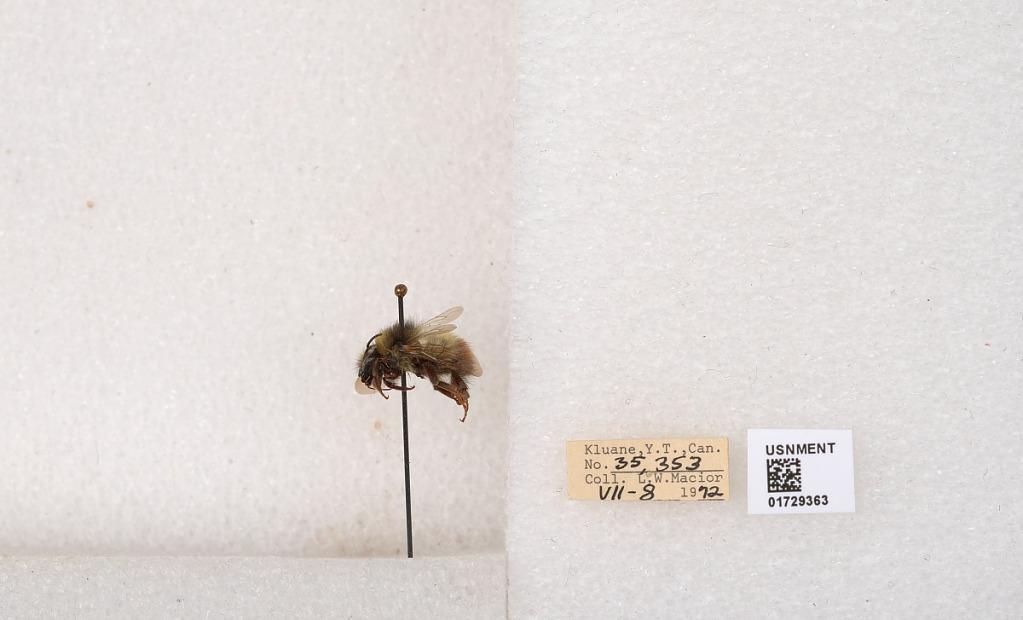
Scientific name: Bombus flavifrons Cresson
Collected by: L. Macior
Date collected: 1972-7-8
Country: Canada
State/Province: Yukon Territory
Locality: Kluane National Park and Reserve
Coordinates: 60.7493, -139.504